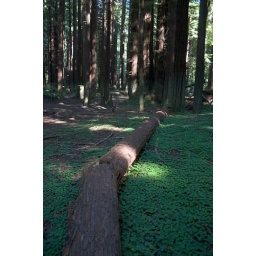
Redwood forest near the Navarro River's entry into the ocean